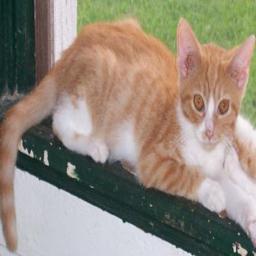
Animal: cats